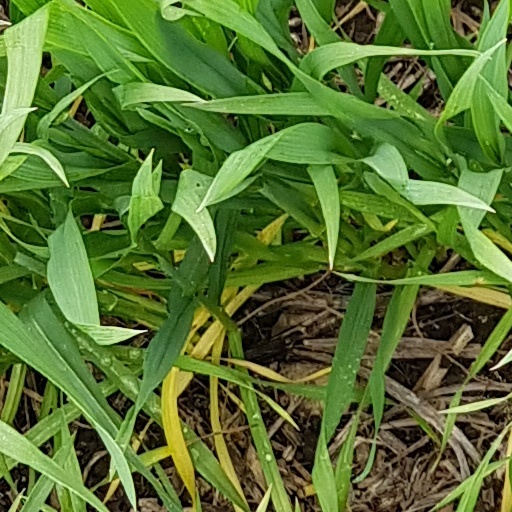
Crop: wheat